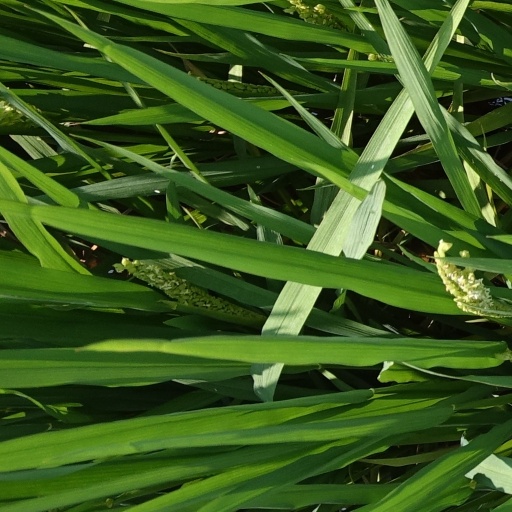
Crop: rice